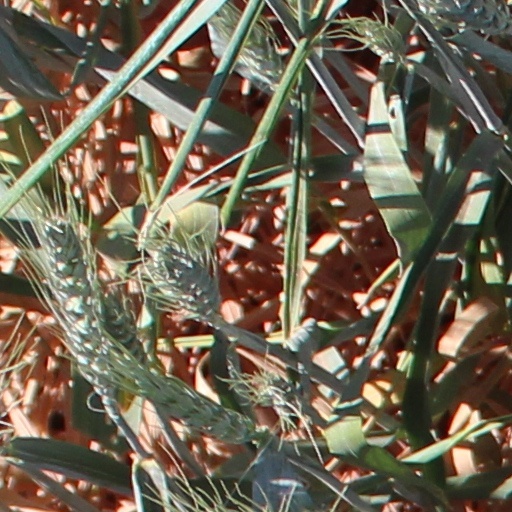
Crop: wheat